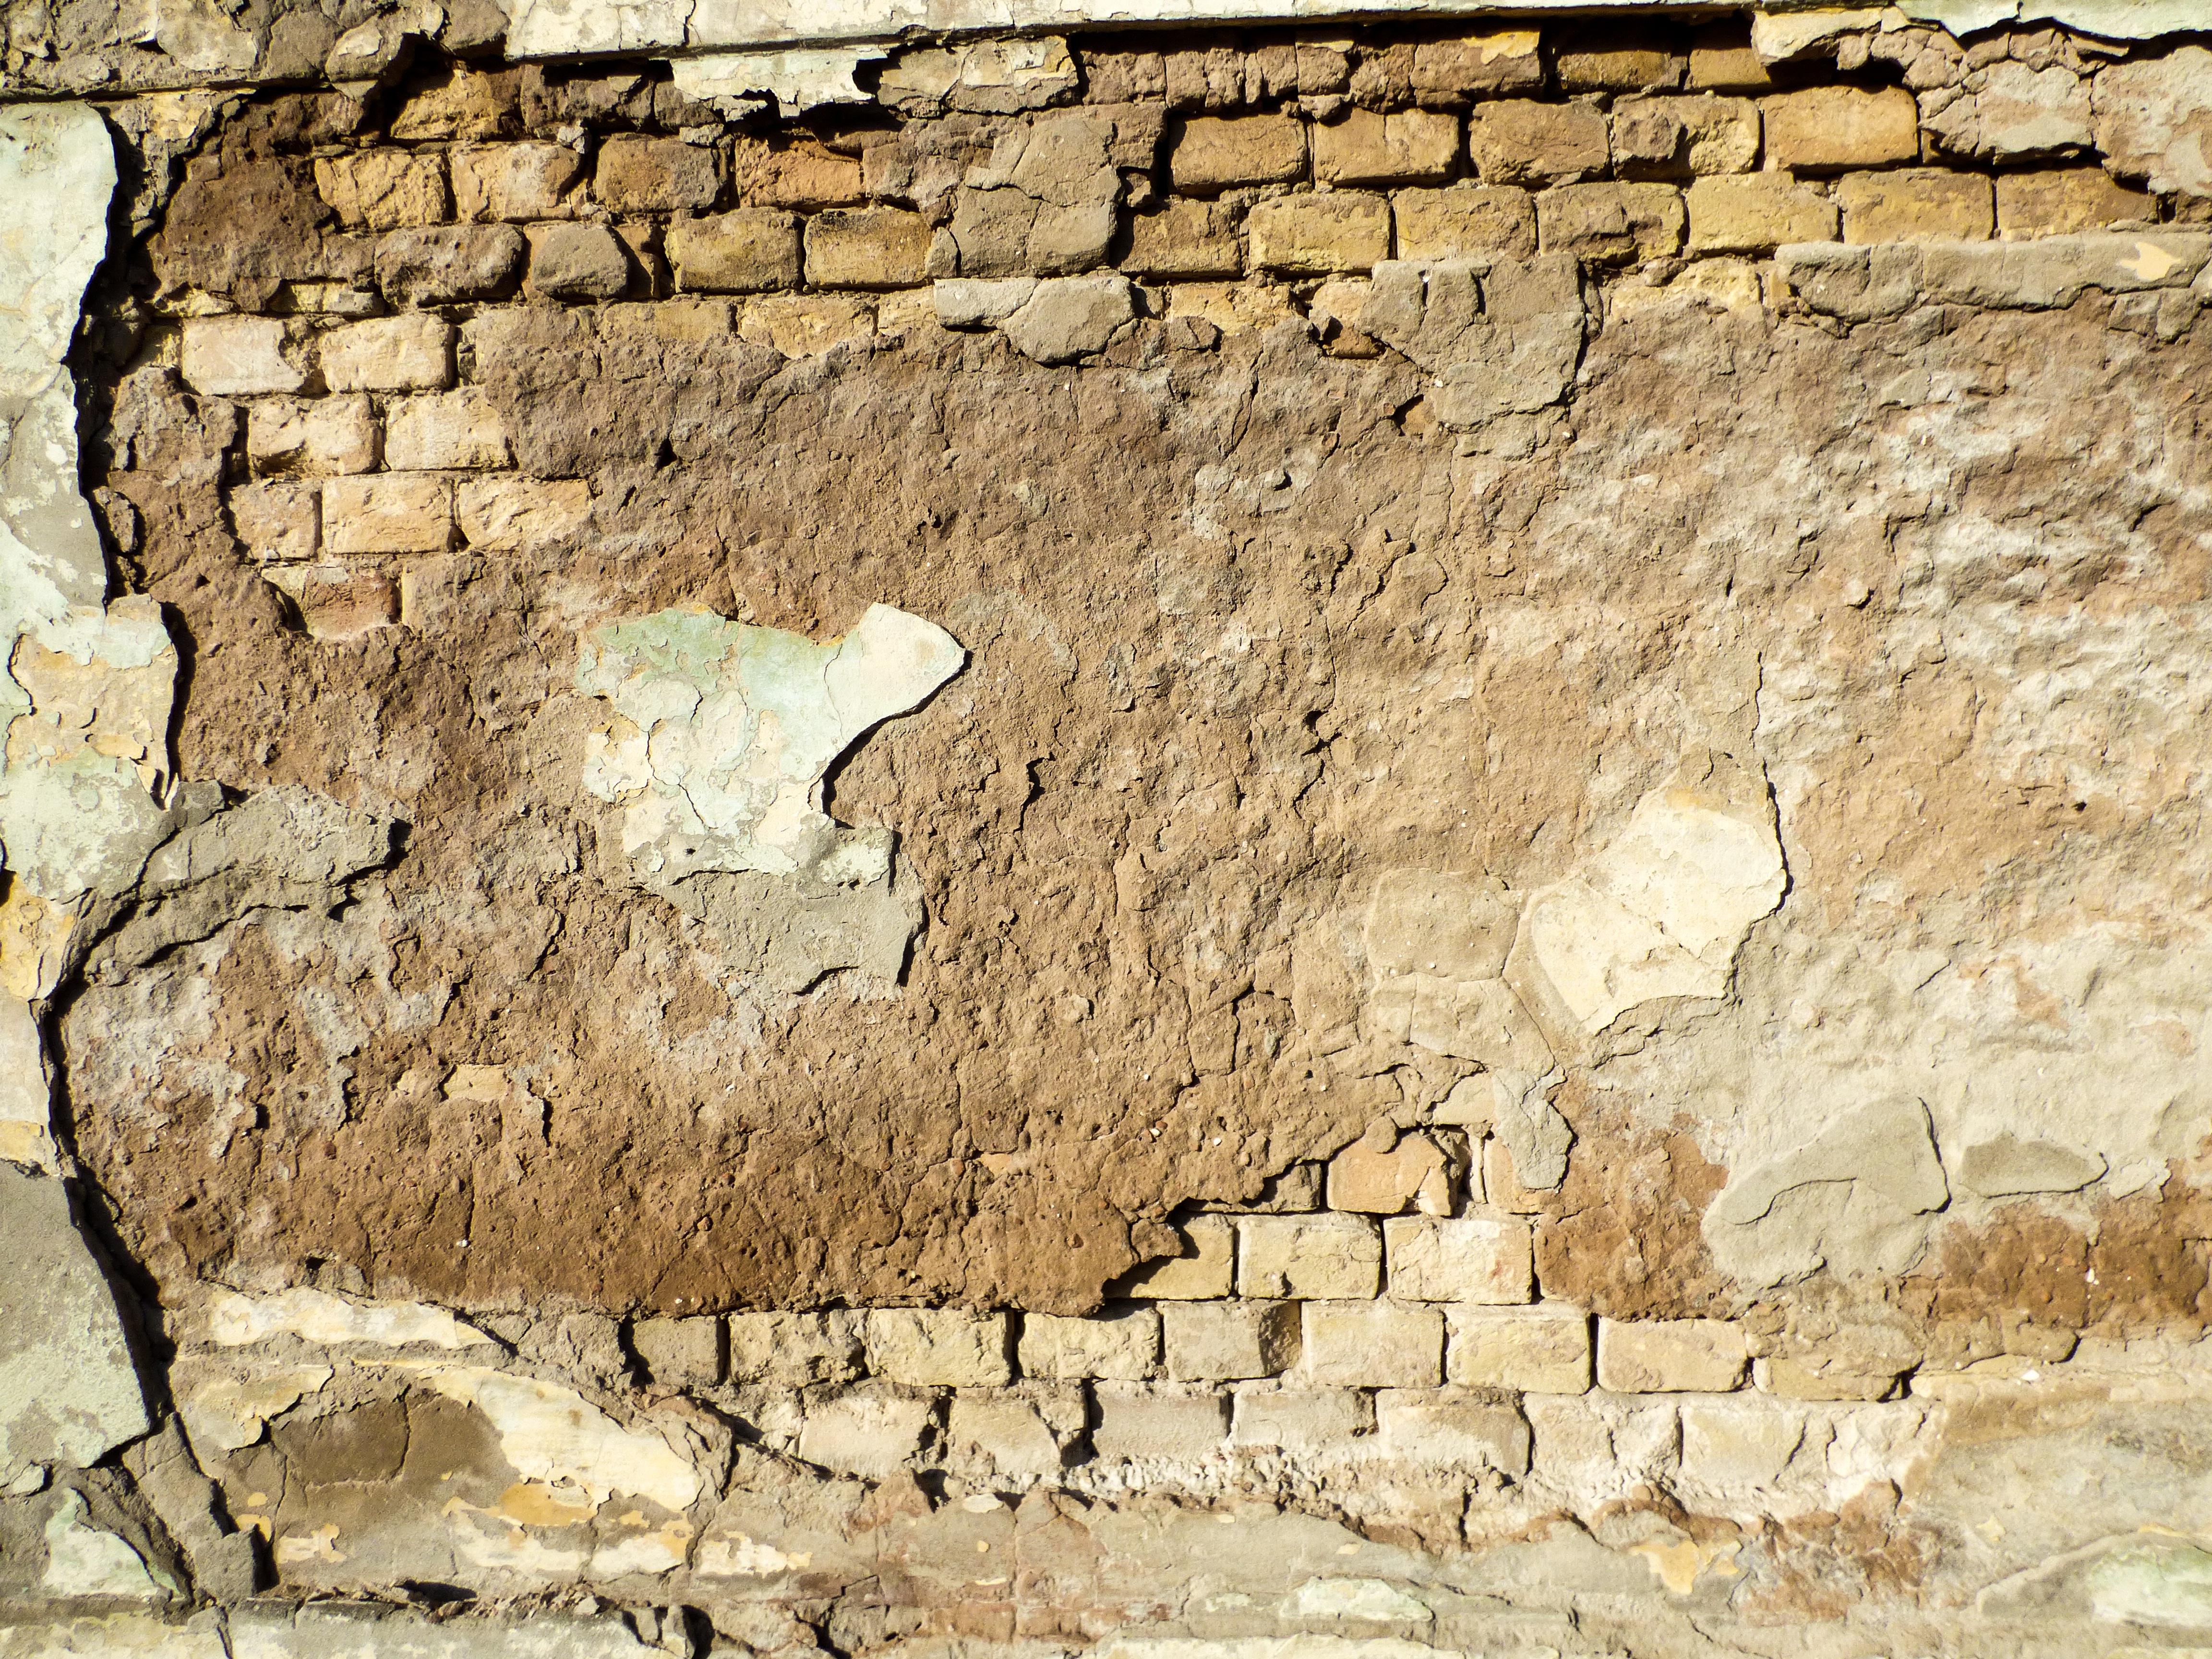
rock, fence, structure, wood, texture, building, old, wall, soil, stone wall, brick, material, brick wall, background, geology, ruins, ruined, wadi, ancient history